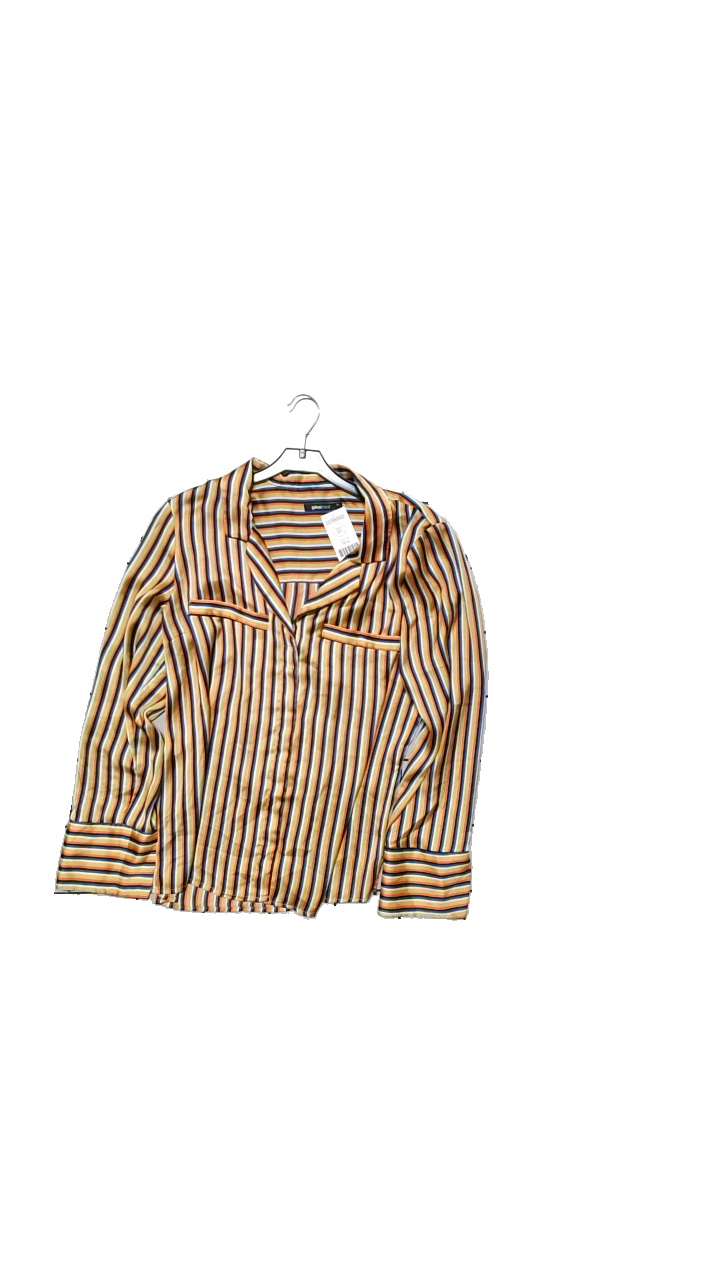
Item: Blouse (Ladies)
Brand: Gina Tricot
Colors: Multicolor
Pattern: Striped
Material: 100% polyester
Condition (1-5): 4
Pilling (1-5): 5
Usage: Reuse
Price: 50-100